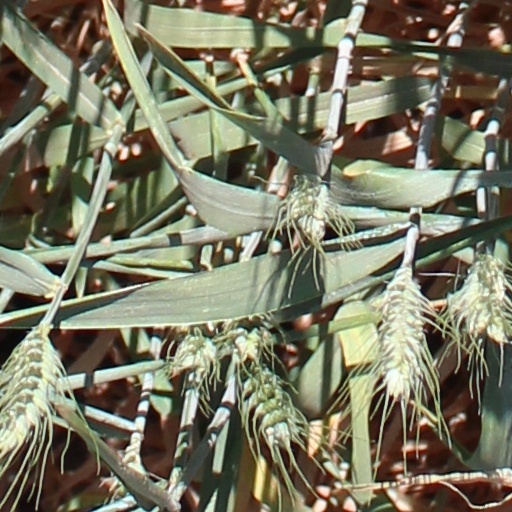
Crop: wheat